Seated Riffian

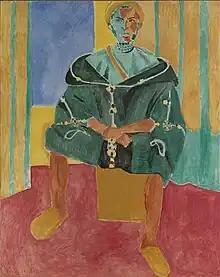
"Seated Riffian" a 1912 oil on canvas on display at the Barnes Foundation in Philadelphia

Seated Riffian (French: "Le Rifain assis") is an oil on canvas painting by Henri Matisse, from December 1912. This work represents an inhabitant of the Rif, in Morocco, dressed in green in a seated position. It is held in the collection of the Barnes Foundation, in Philadelphia, Pennsylvania.